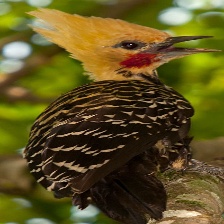
Species: BLONDE CRESTED WOODPECKER
Scientific name: CELEUS FLAVESCENS